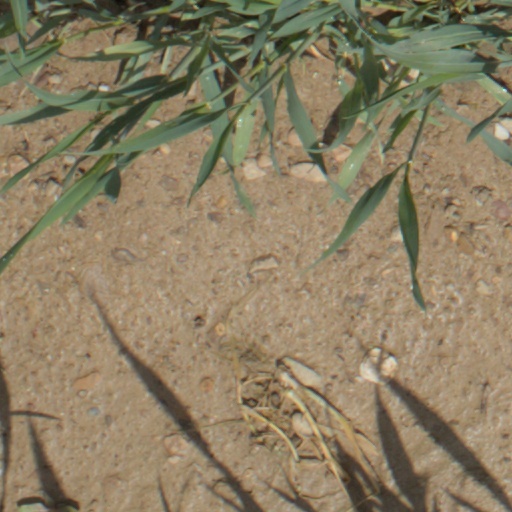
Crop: wheat